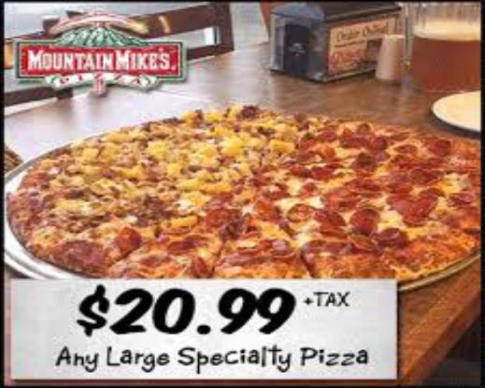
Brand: mountain mike's pizza
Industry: Food